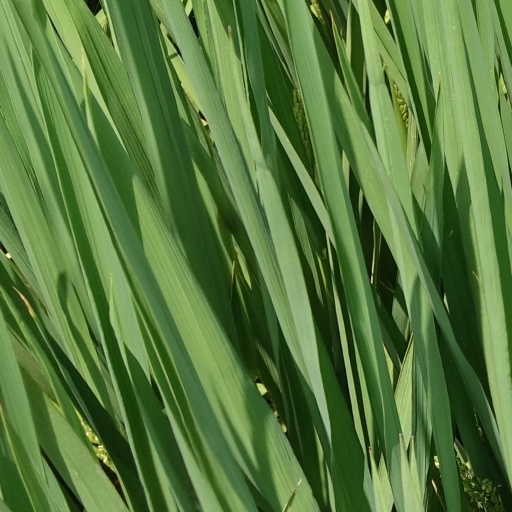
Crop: rice